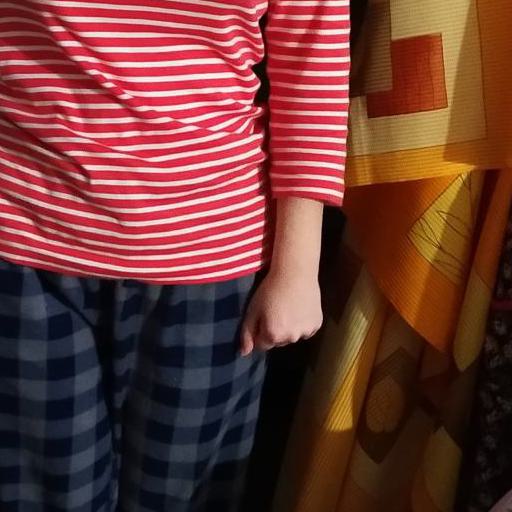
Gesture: no_gesture